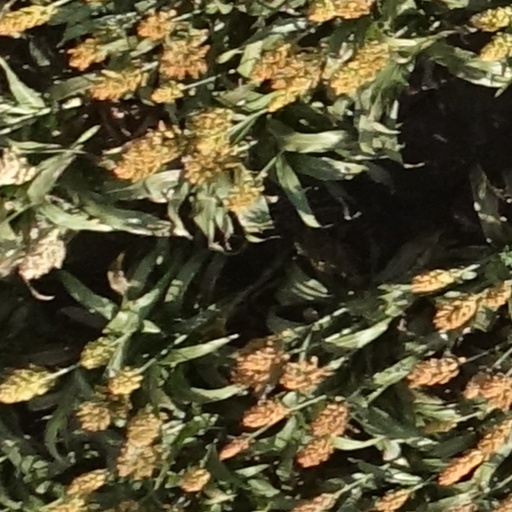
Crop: sorghum